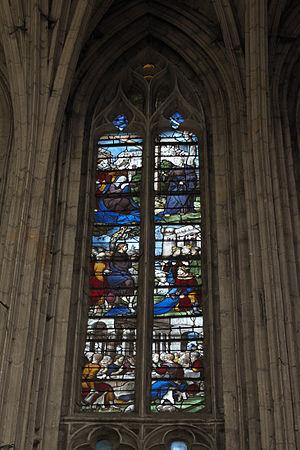
Les vitraux de l'église Sainte-Foy de Conches-en-Ouche, dans le département de l'Eure, constituent un ensemble important d'œuvres datant pour la plupart du milieu de XVIᵉ siècle. La nef de l'église comporte huit travées ; les fenêtres des sept premières sont, de part et d'autre, décorés de riches verrières. Le chœur est à sept pans, et chacune de ses ouvertures porte un vitrail.